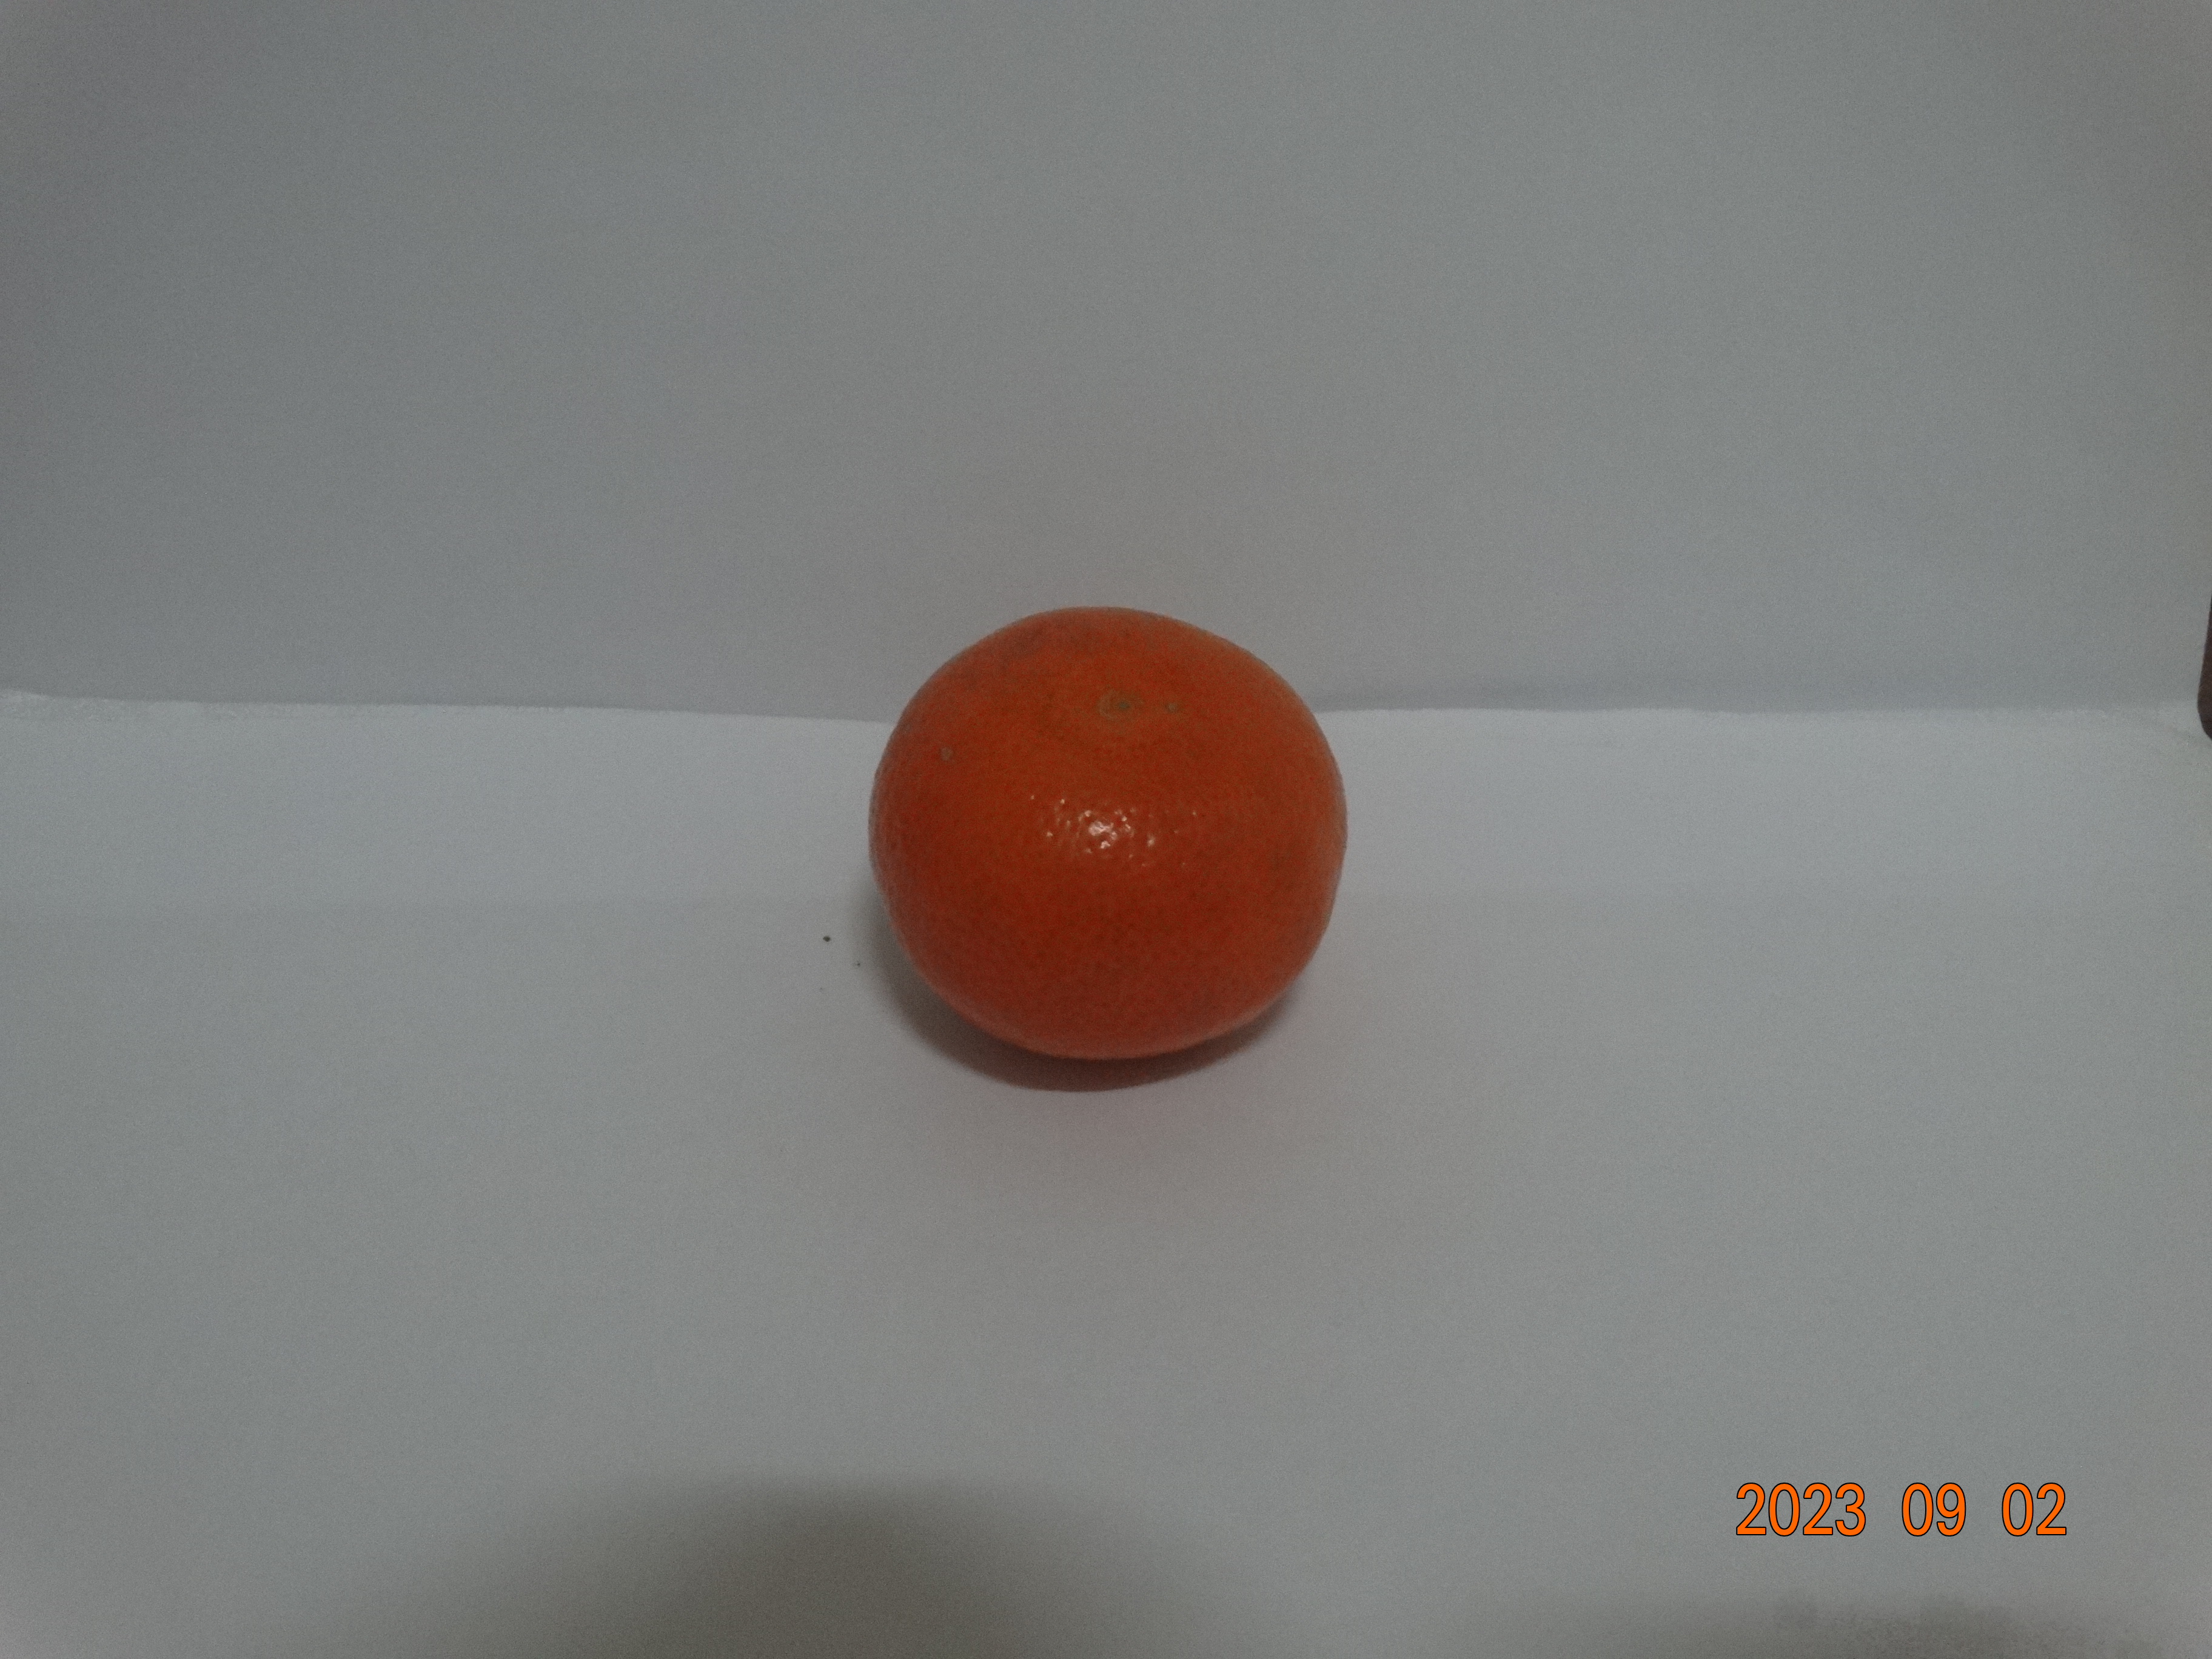
Citrus fruit variety: tangerine